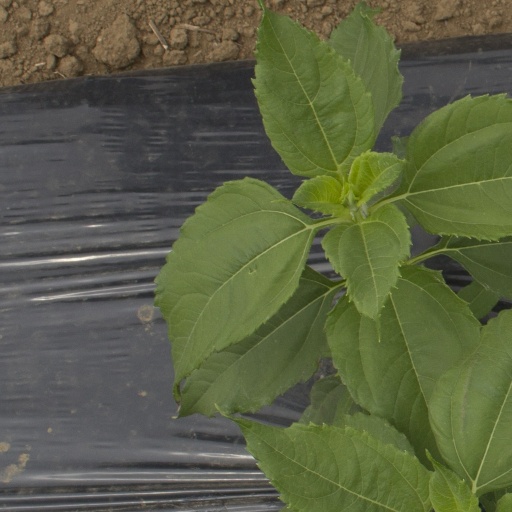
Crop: Jerusalem artichoke